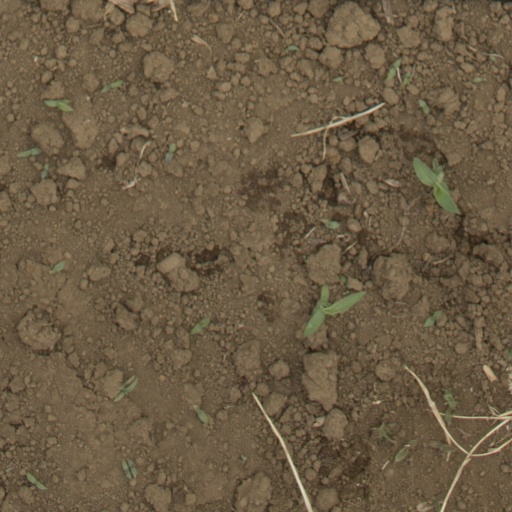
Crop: Jerusalem artichoke